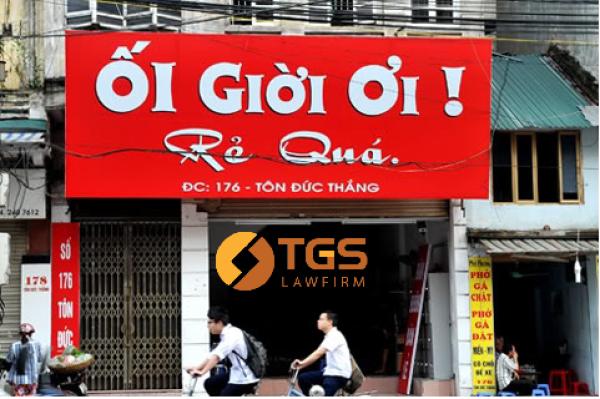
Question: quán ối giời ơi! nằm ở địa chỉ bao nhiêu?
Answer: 176 tôn đức thắng